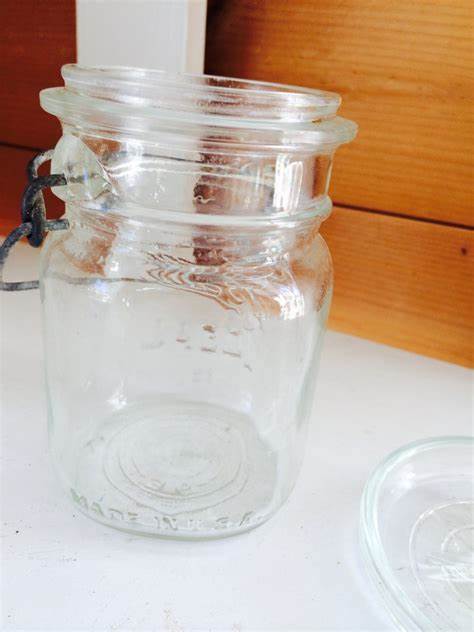
Waste category: glass